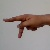
The image shows a hand gesture representing the letter 'P' in Indian Sign Language.